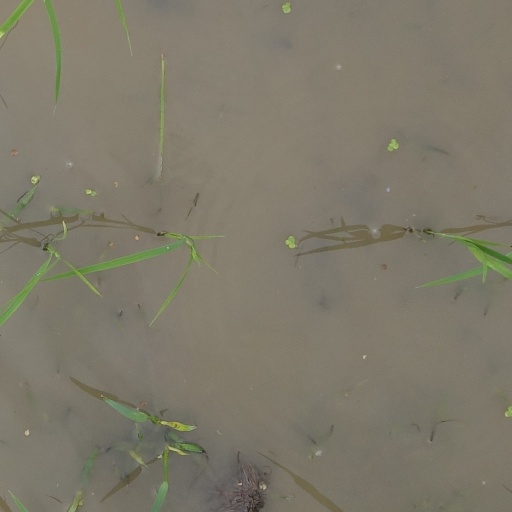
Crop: rice